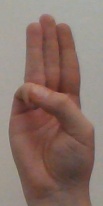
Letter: thaa